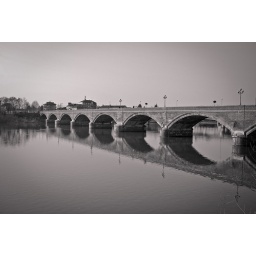
another bridge in the river